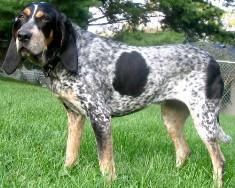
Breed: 217-n000050-bluetick